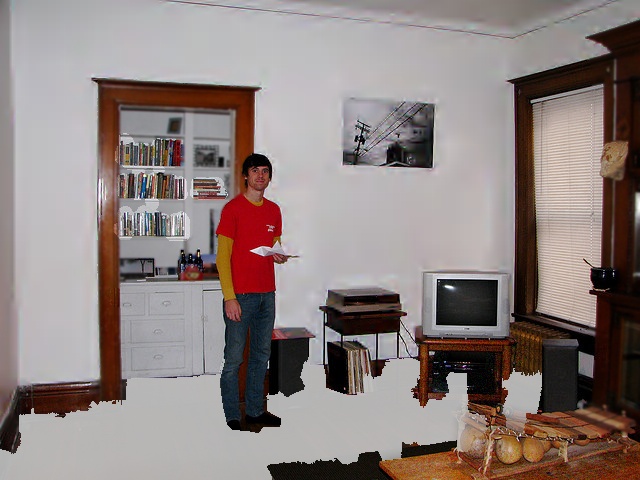
Distortion: mixed2